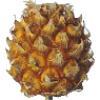
Label: Pineapple Mini 1